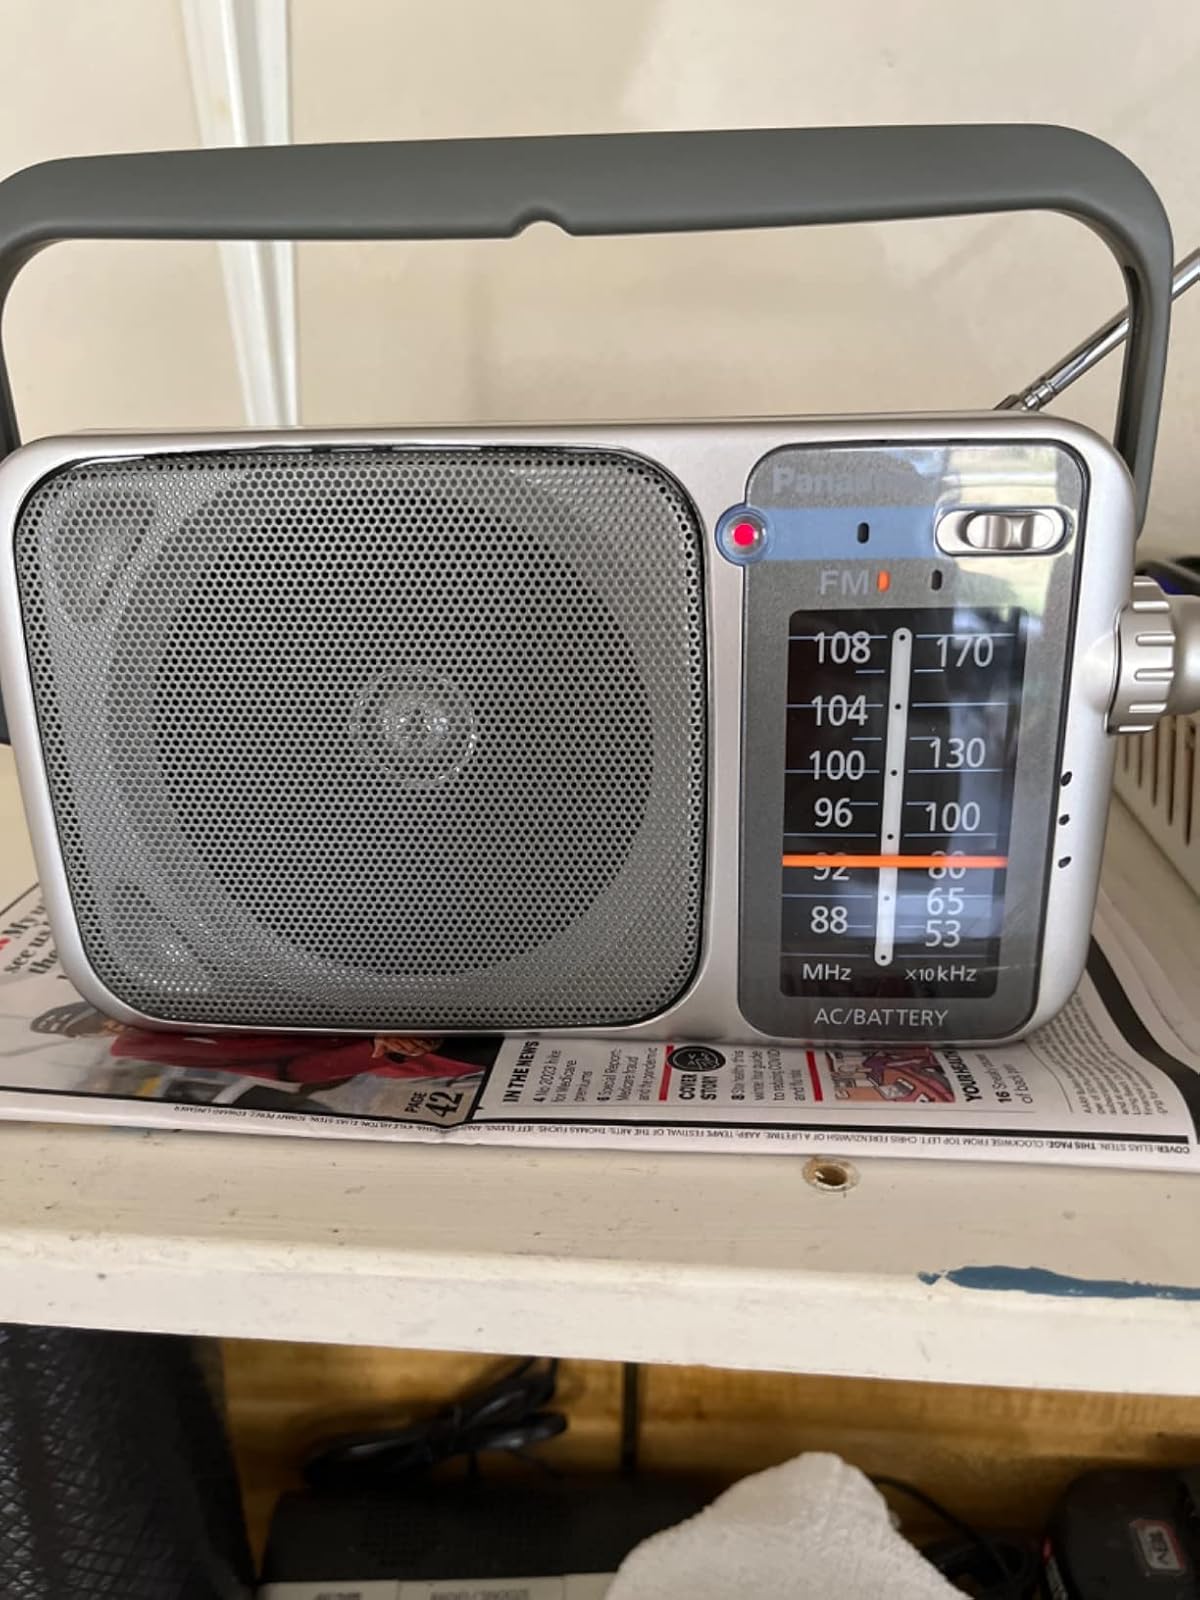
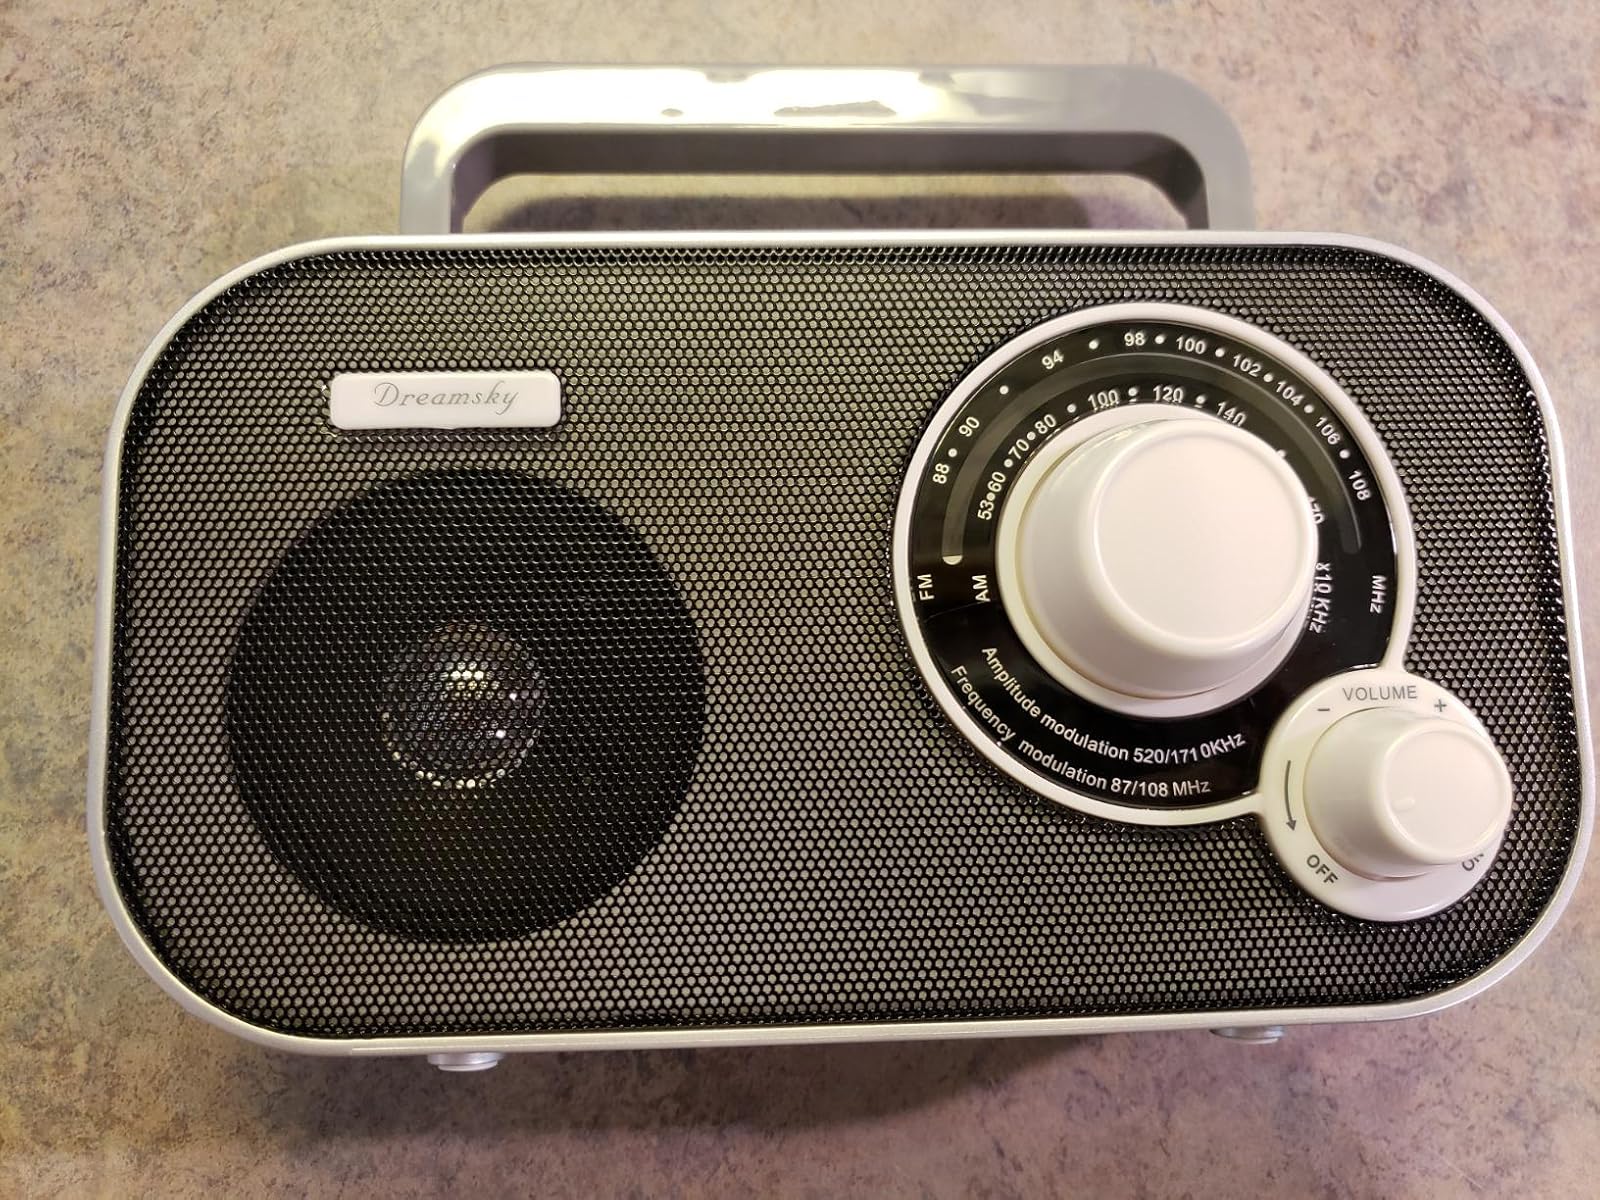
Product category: radio
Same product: no